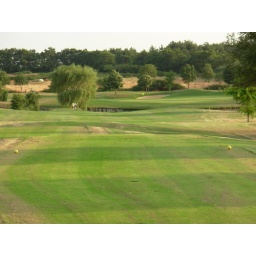
View from 10th tee over water to green